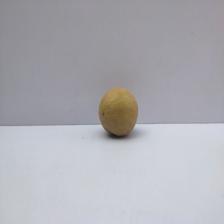
Size: Small